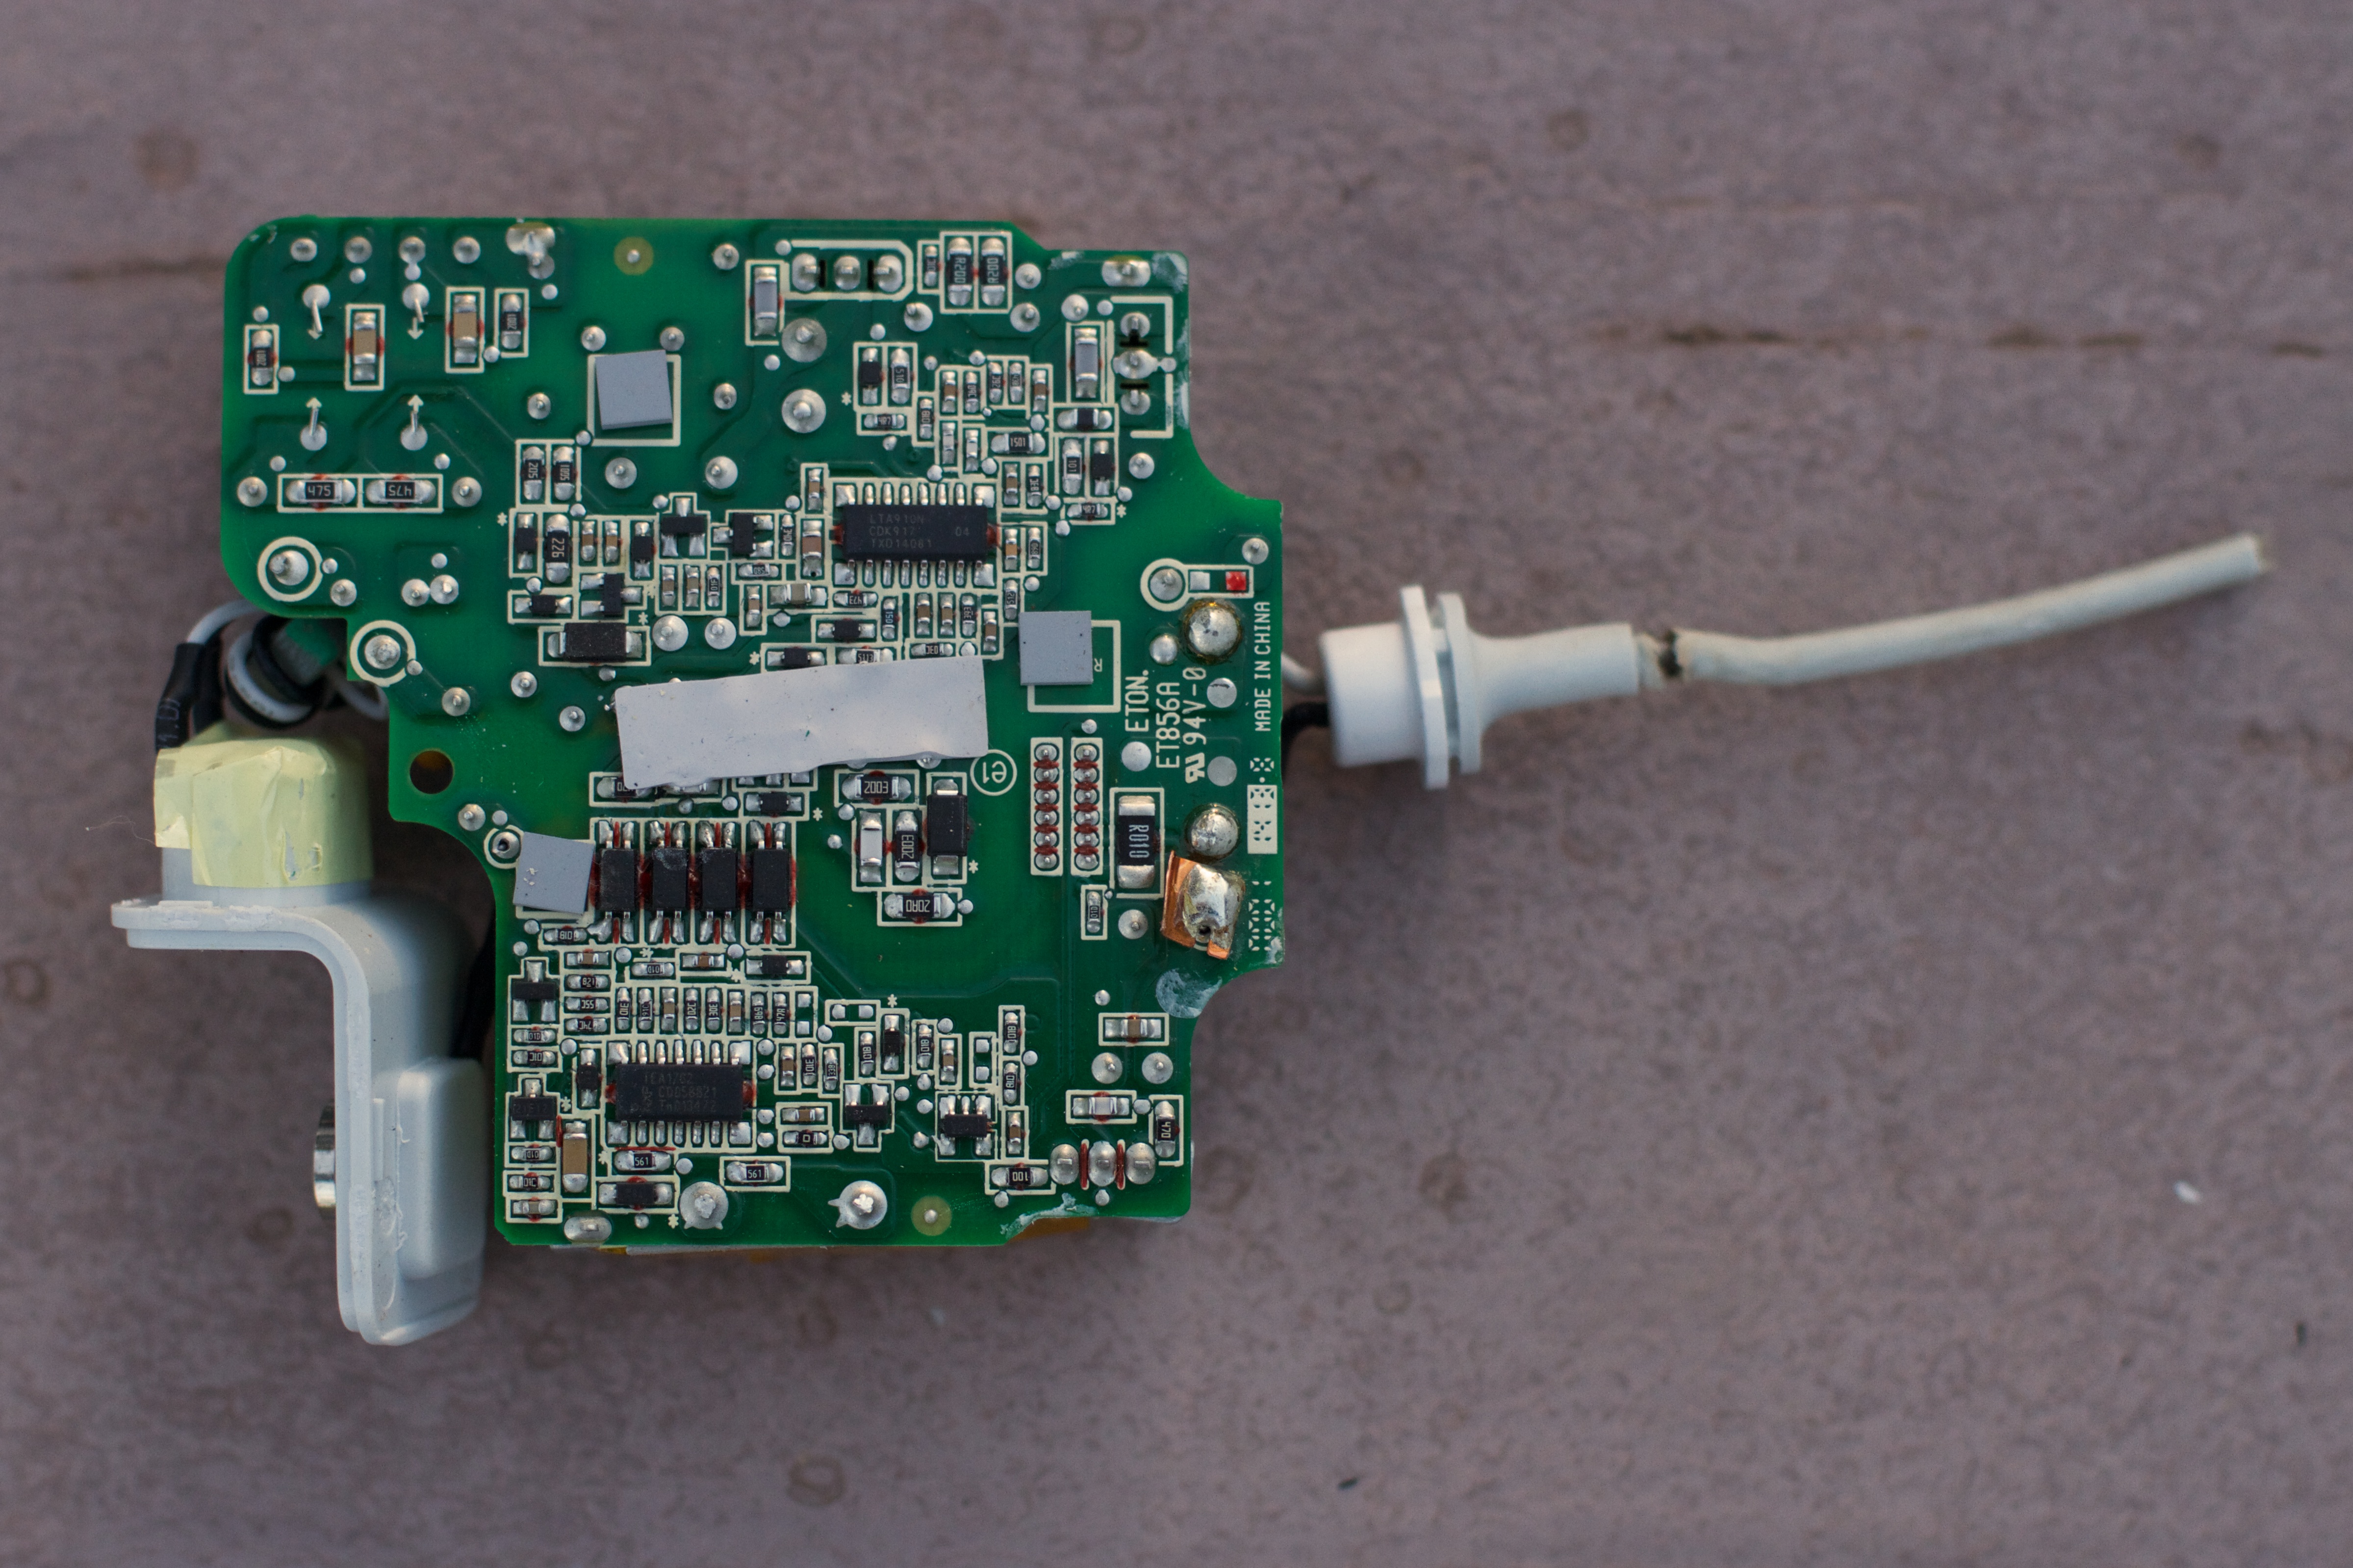
technology, product, electronics, motherboard, microcontroller, electronic device, computer hardware, personal computer hardware, network interface controller